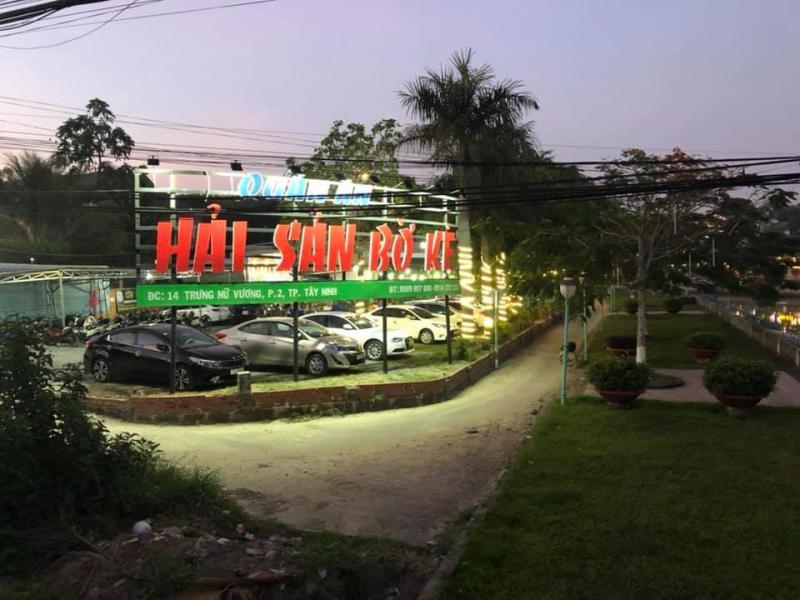
có nhiều chiếc xe hơi xuất hiện ở bên trong nhà hàng